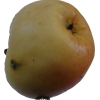
Label: apple